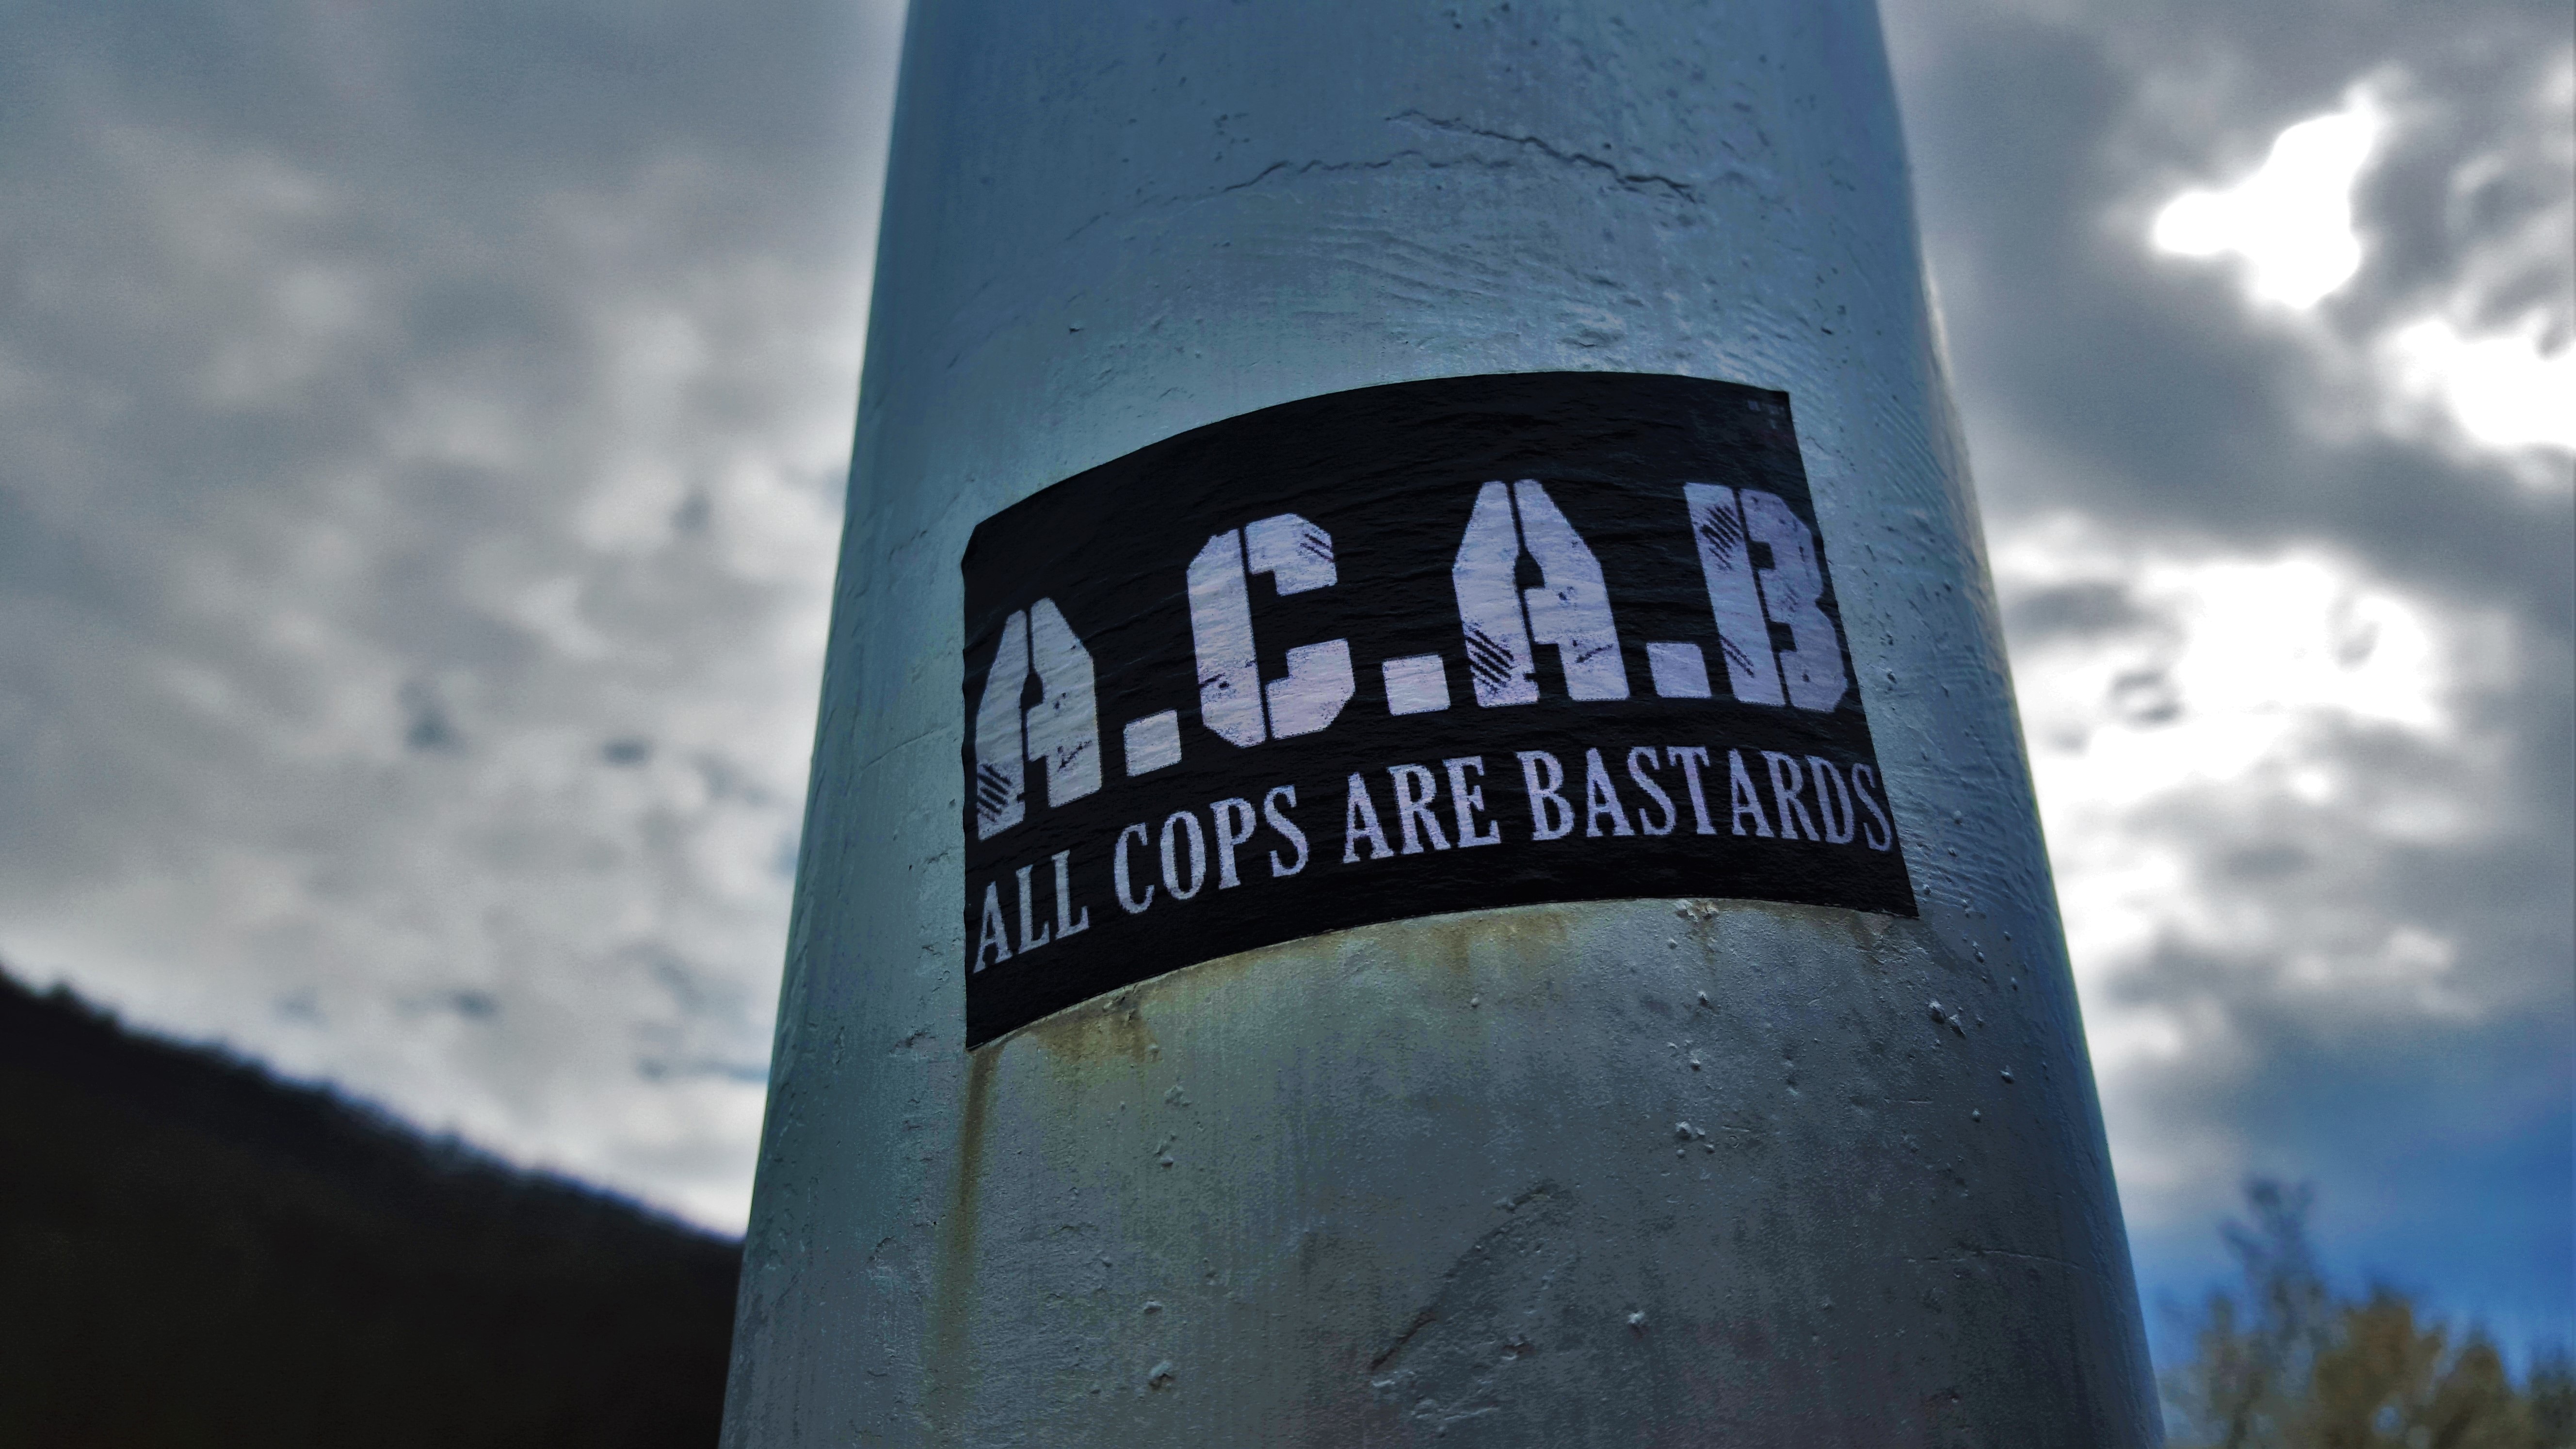
hand, water, cloud, sky, chain, city, advertising, sign, reflection, tower, corporate, money, blue, business, freedom, security, worker, criminal, justice, prison, police, acab, court, lock, law, legal, crime, steal, shape, end, savings, punishment, prisoner, arrest, thief, guilt, breach, finish, handcuffs, theft, suspicion, illegal, cuffs, fraud, dishonesty, bribe, offender, result, atmosphere of earth, consequence